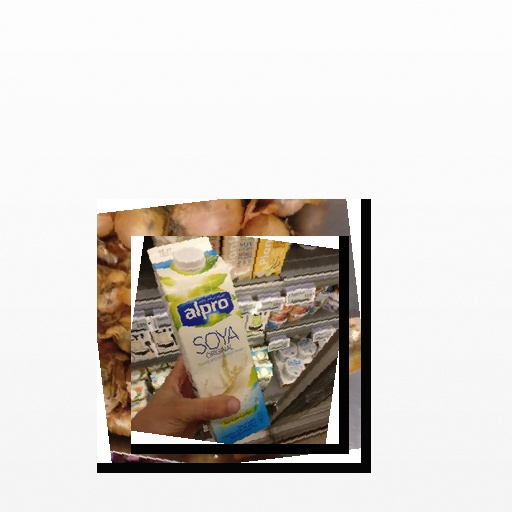
Food items: soy_milk, onion